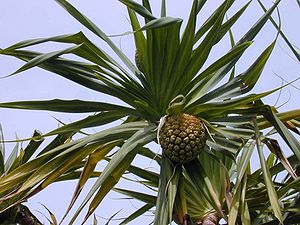
Skruepalme-ordenen
Skruepalme (Pandanum sp.)
Skruepalme (Pandanum sp.)
Skruepalme-ordenen er med opstillingen af APG III systemet blevet godkendt med hensyn til indplaceringen af familier.